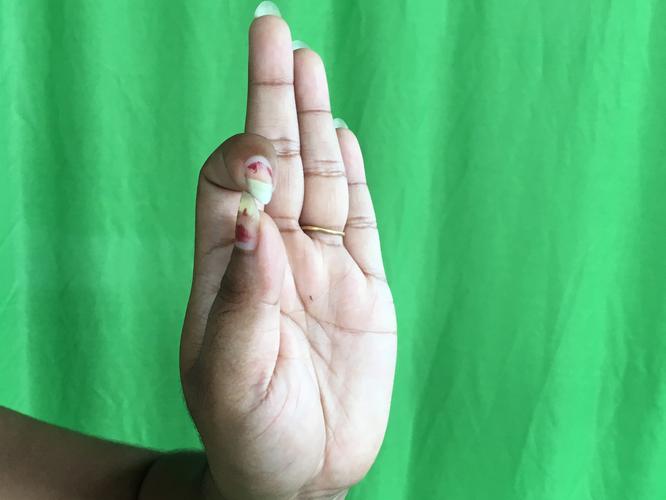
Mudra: Aralam
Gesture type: single_hand